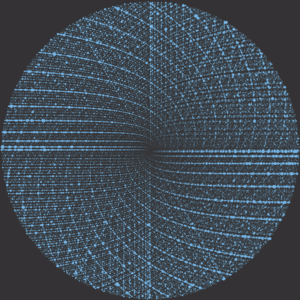
Spirale de Sacks du nombre de diviseurs des 100 000 premiers entiers naturels.
La spirale de Sacks, créée par Robert Sacks en 1994, est une variante de la spirale d'Ulam. Elle diffère de la spirale d'Ulam de trois manières :